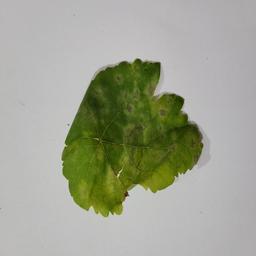
Label: Powdery Mildew